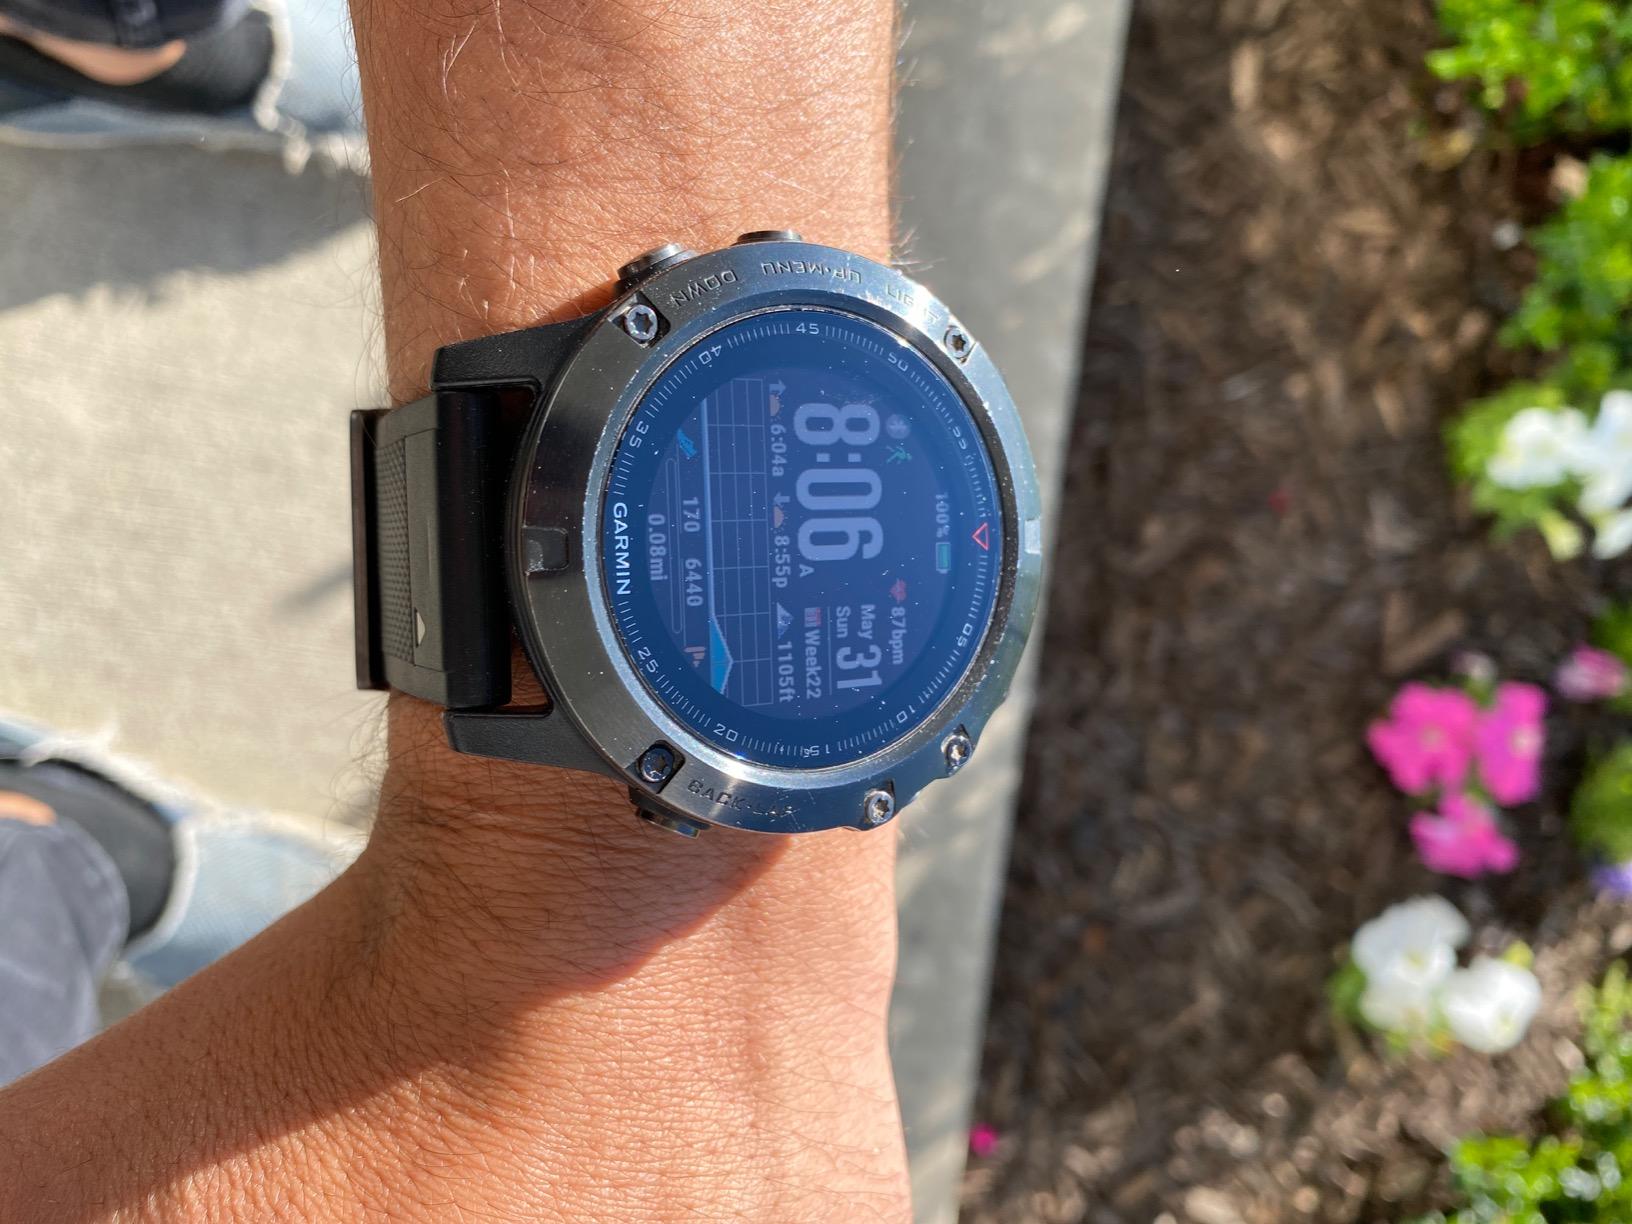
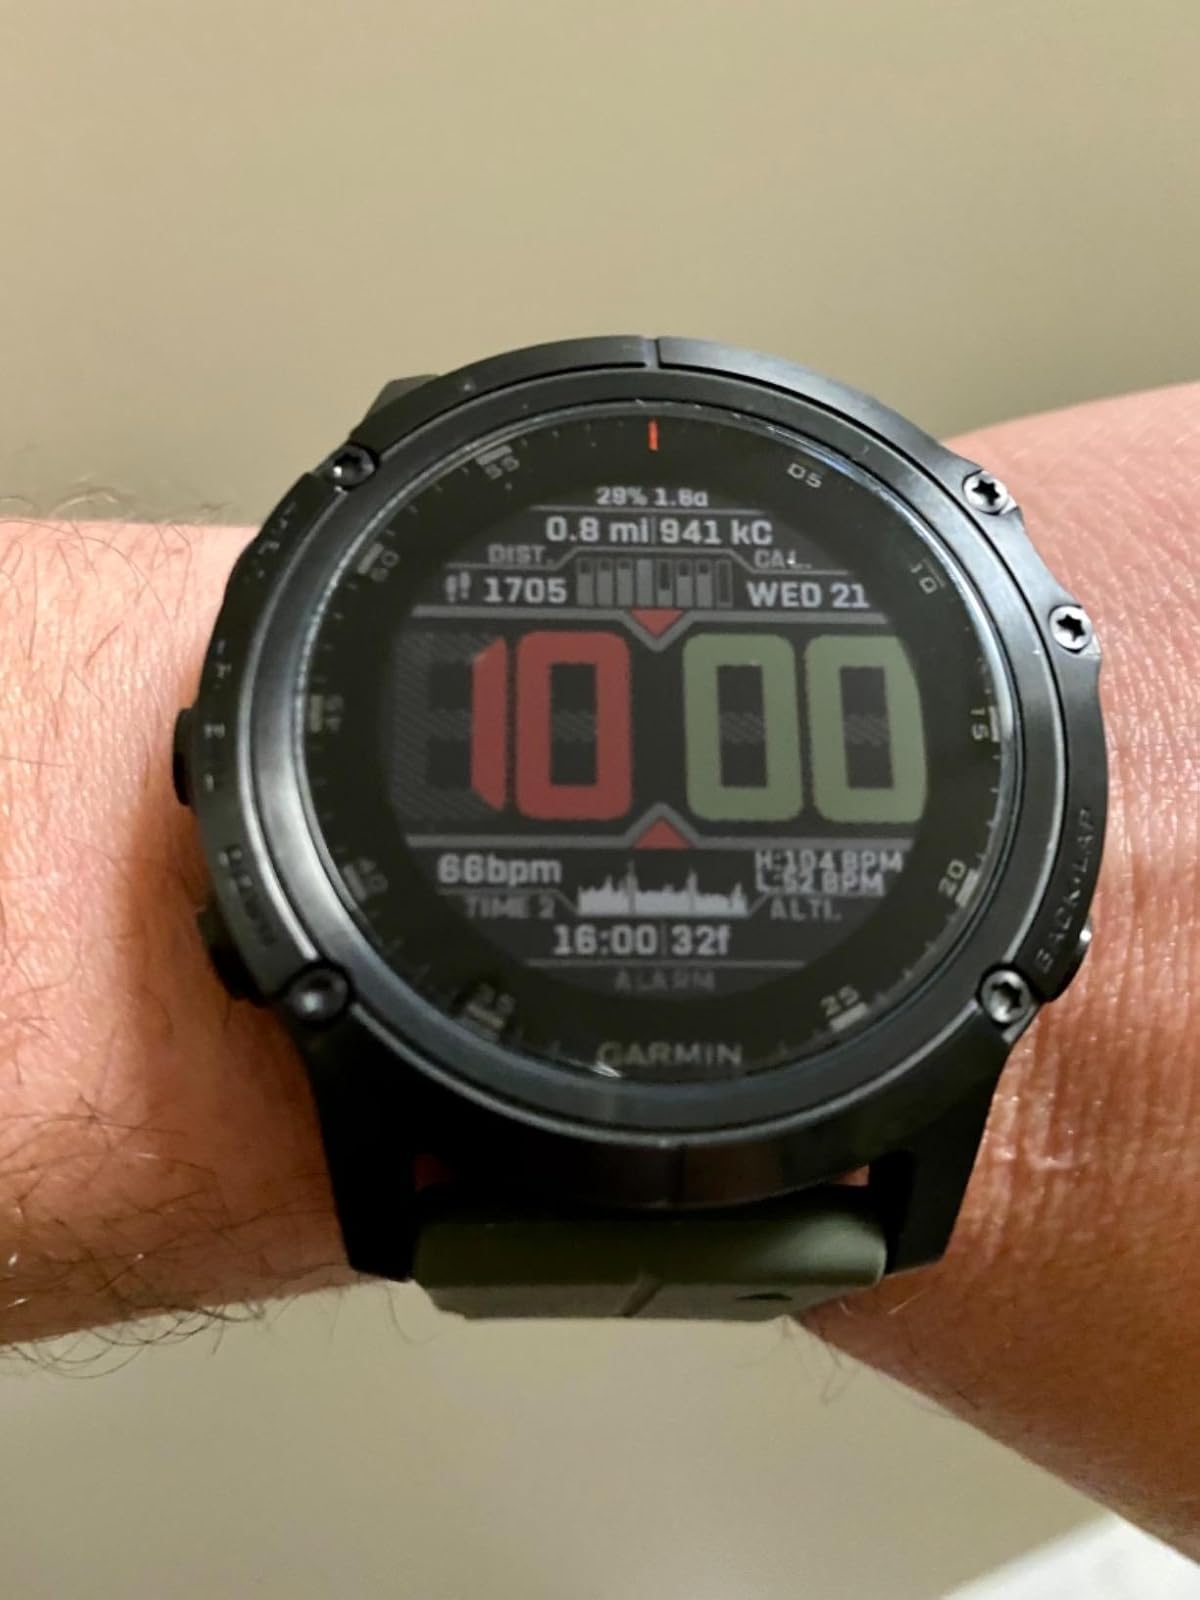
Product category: smartwatch
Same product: no